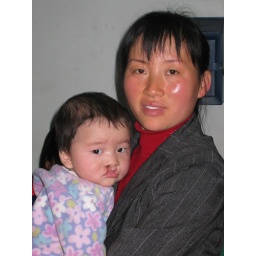
Hospital location shots, 2nd floor waiting room, baby in blue with double clef lip